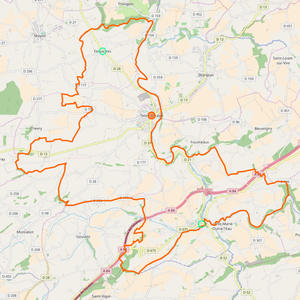
Carte de Tessy-Bocage , commune nouvelle
Tessy-Bocage est une commune française située dans le département de la Manche en région Normandie. Elle est créée le 1ᵉʳ janvier 2016 par la fusion de deux communes, sous le régime juridique de la commune nouvelle. Les communes de Fervaches et Tessy-sur-Vire deviennent des communes déléguées. Une fusion avec la commune calvadosienne de Pont-Farcy se réalise le 1ᵉʳ janvier 2018 après que la commune a été transférée dans le département de la Manche.